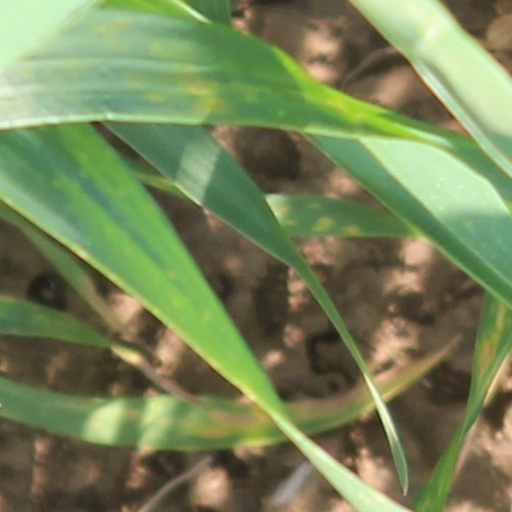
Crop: wheat